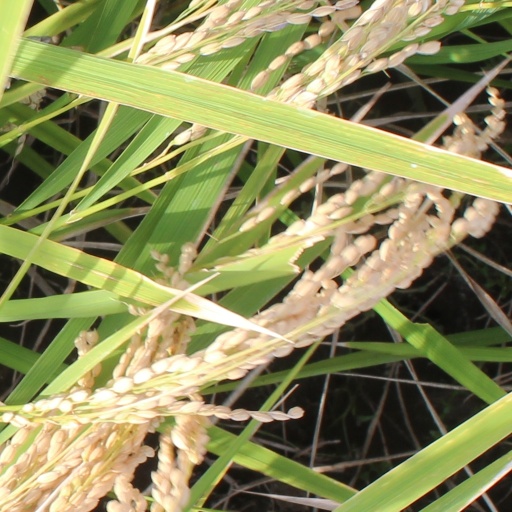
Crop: rice